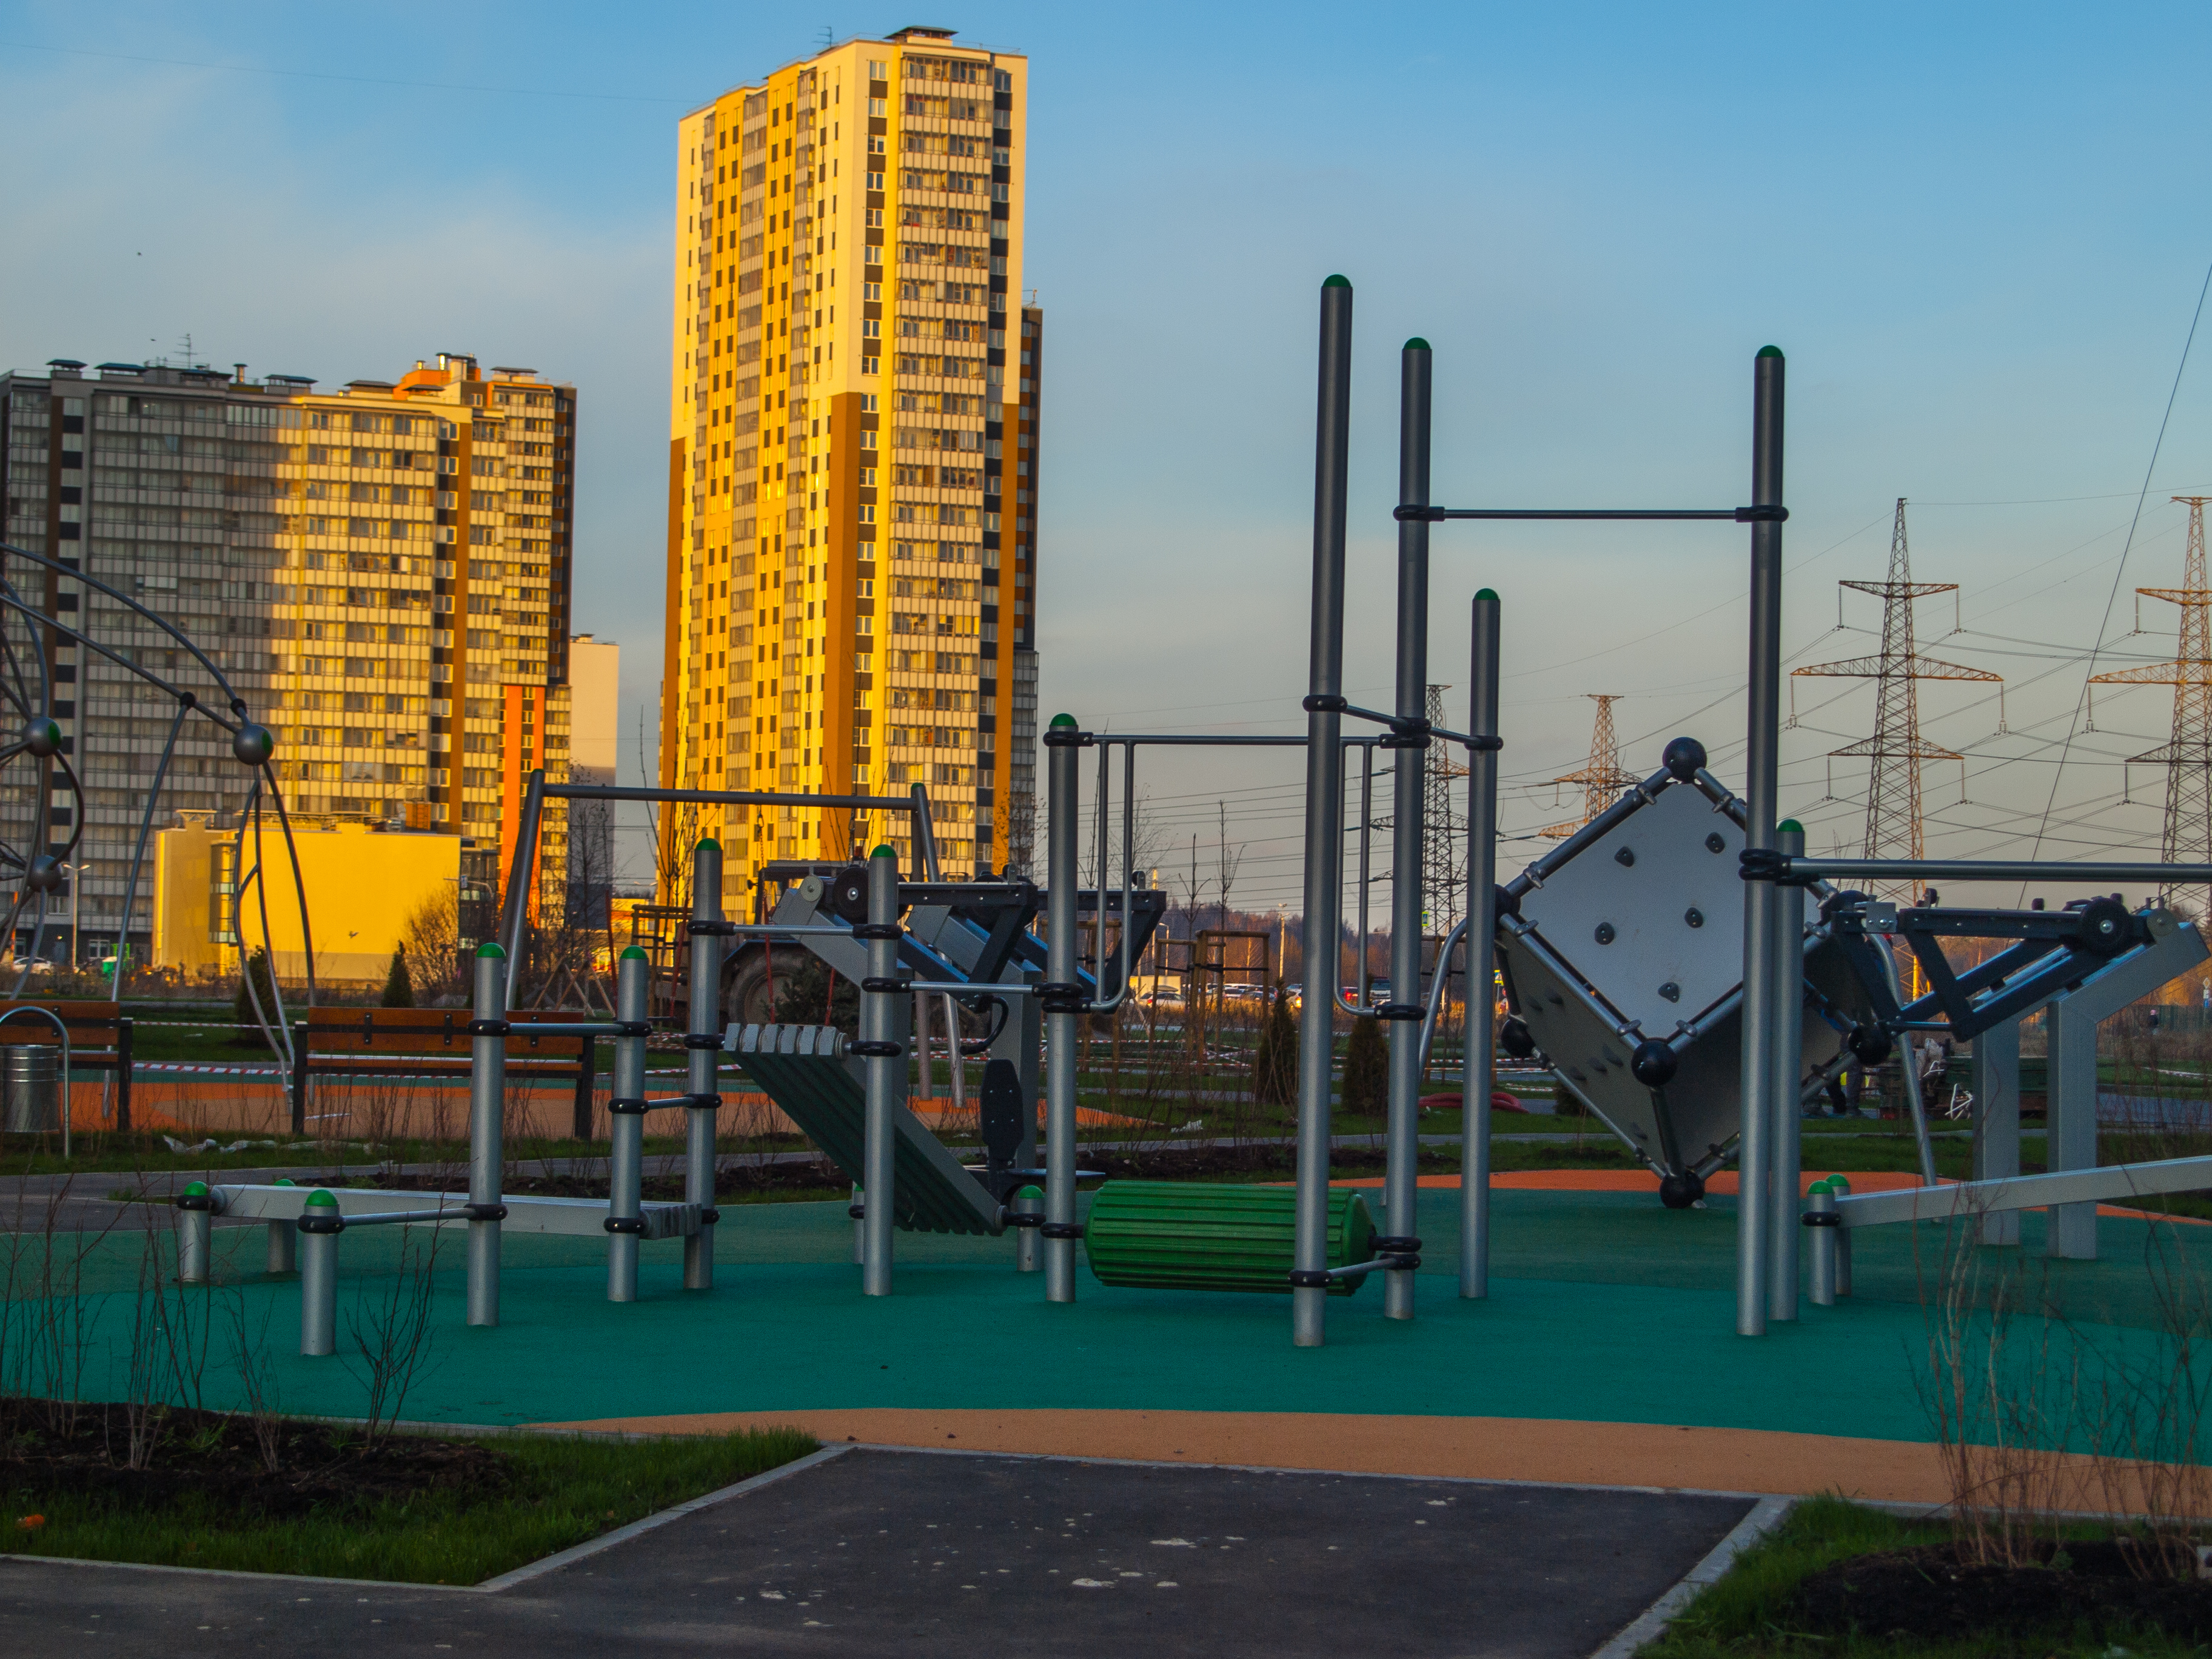
images, sky, building, plant, gas, urban design, leisure, condominium, city, tree, electricity, grass, skyscraper, public utility, tower block, recreation, outdoor play equipment, industry, playground, evening, fun, landscape, metal, mixed use, apartment, sport venue, headquarters, cityscape, machine, pipe, asphalt, night, reflection, corporate headquarters, skyline, crane, park, horizon